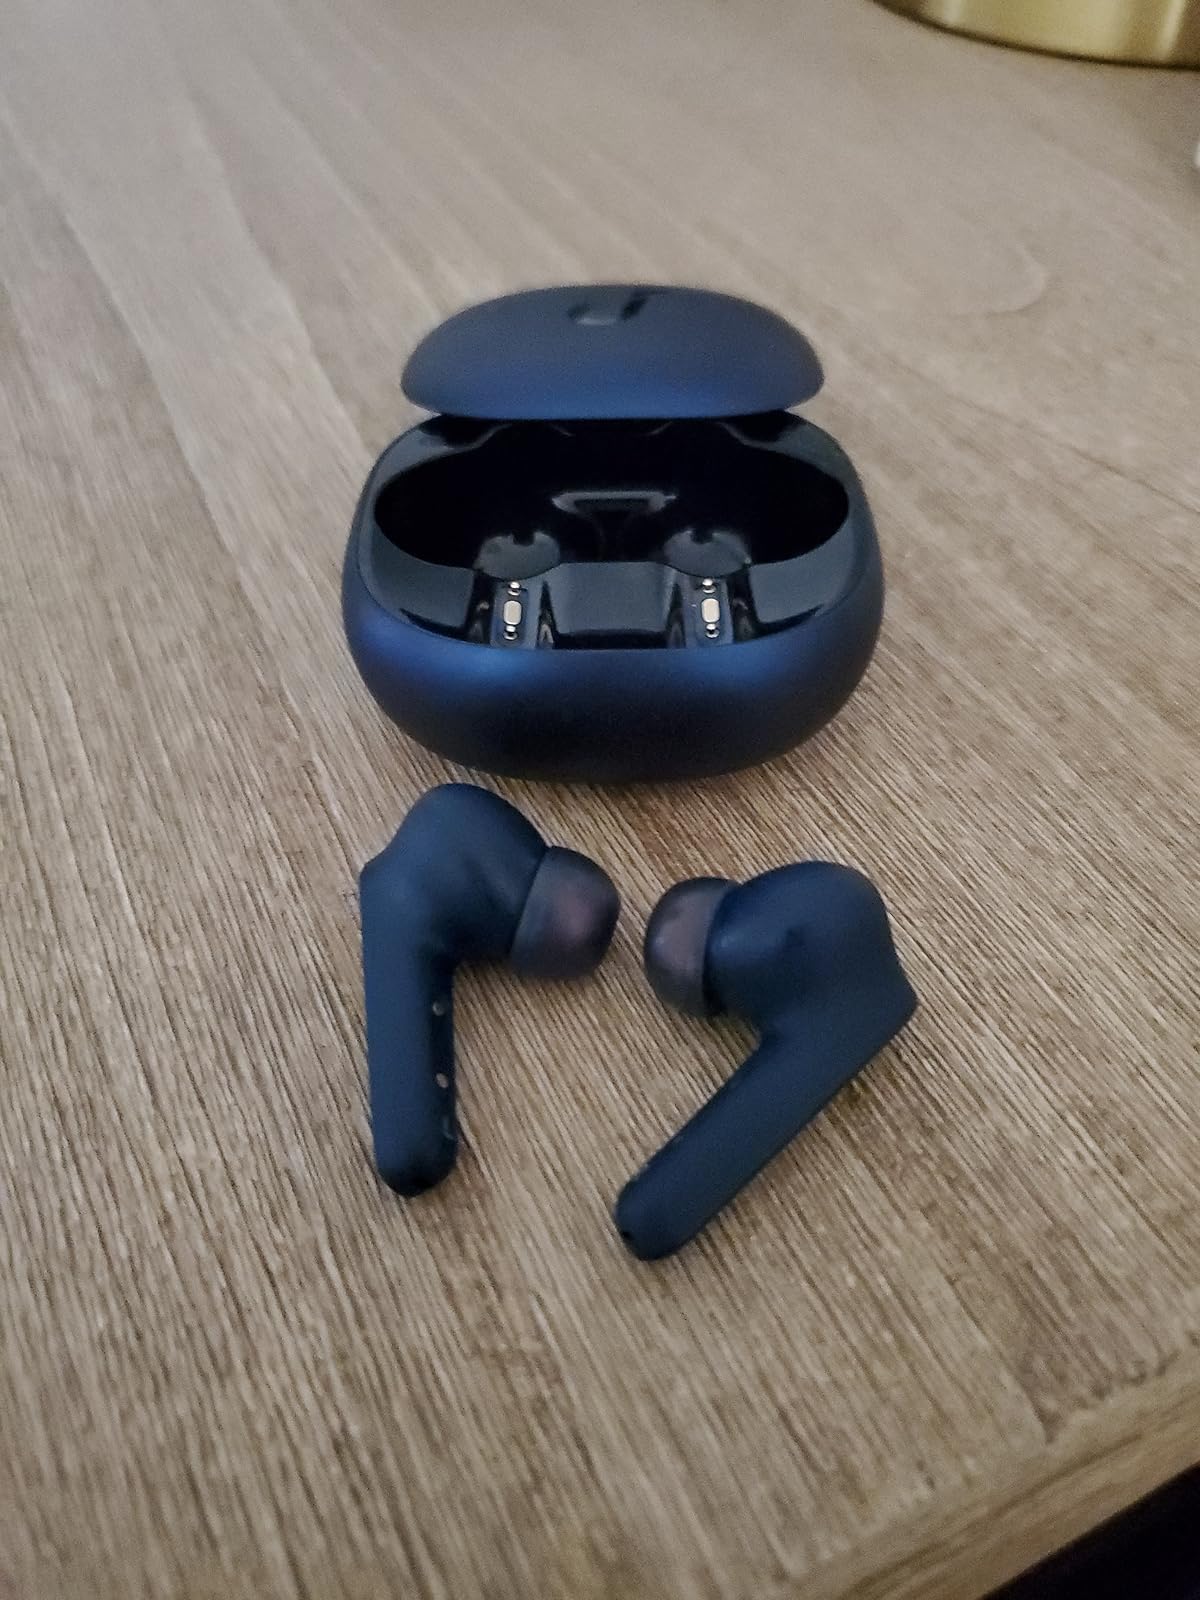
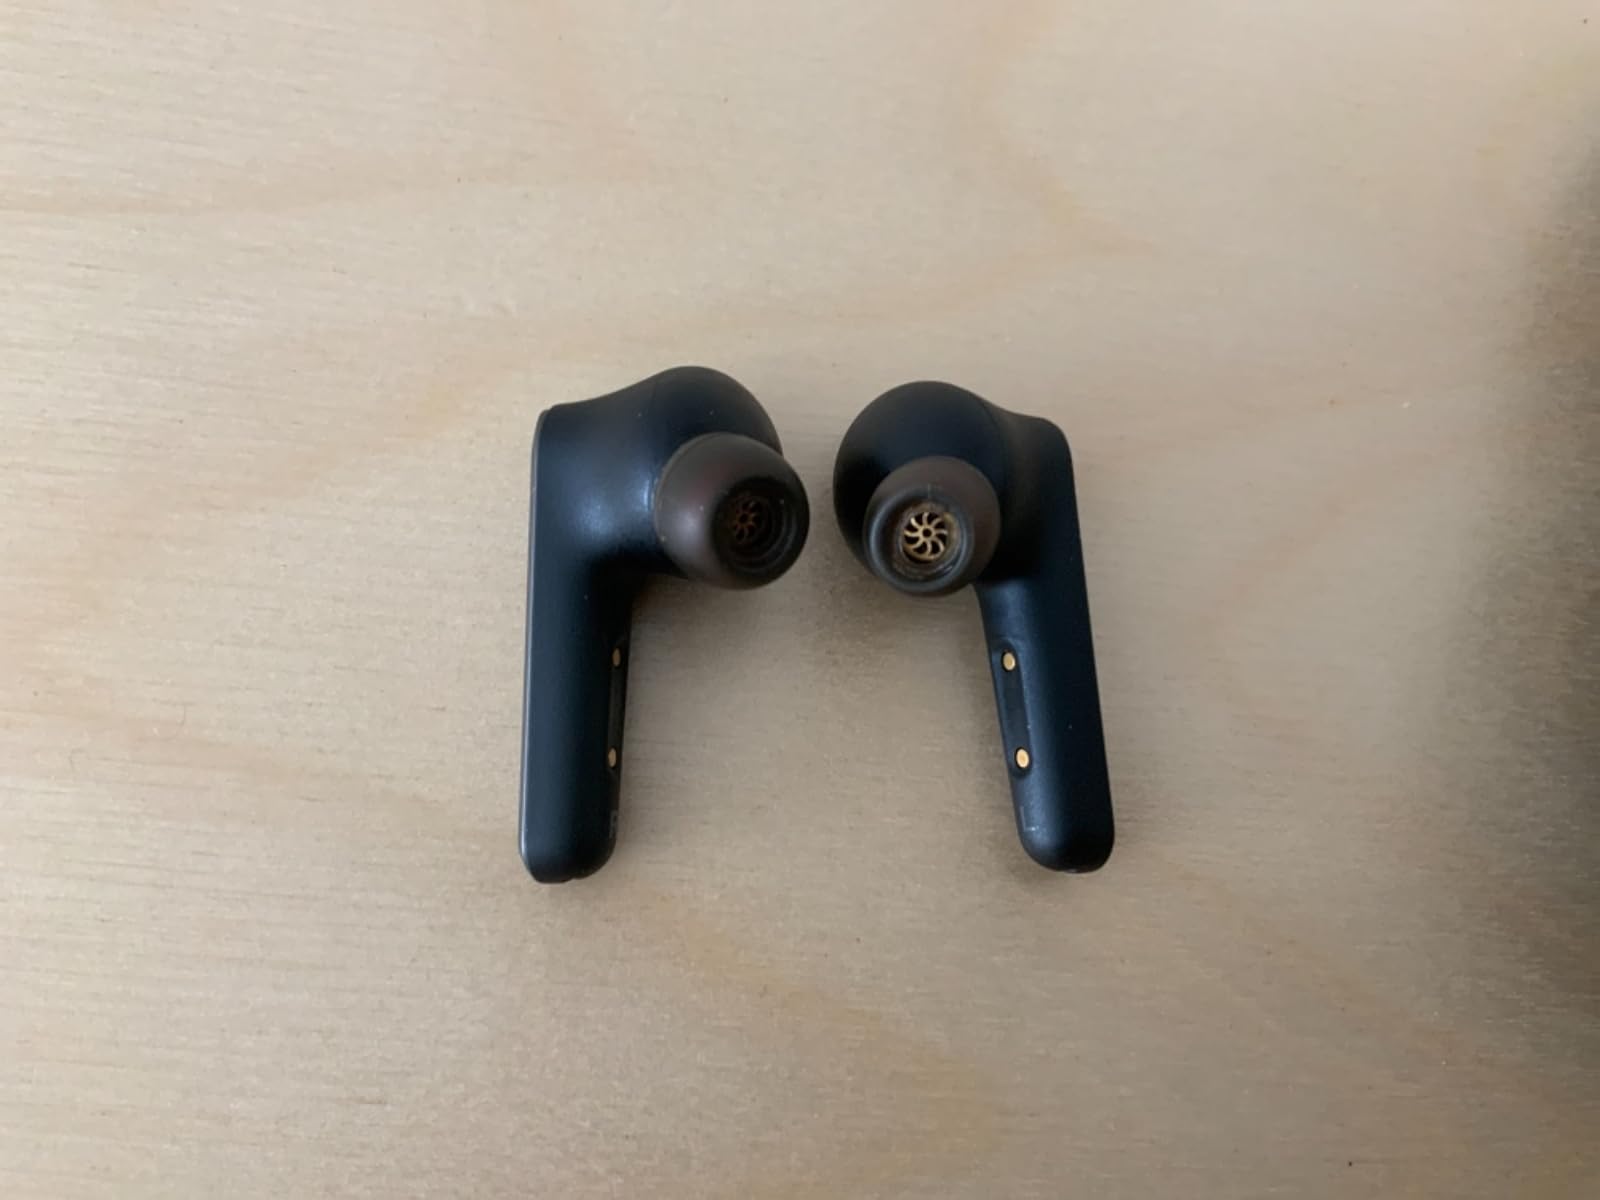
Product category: earbuds
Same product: no